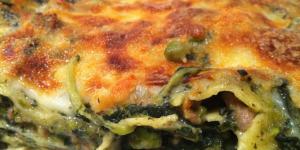
lasana de champinones jamon y espinacas